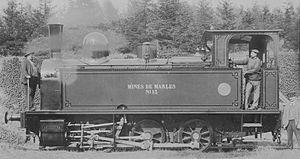
Gros plan de la Locomotive N° 13 de la Cie des Mines de Marles (Pas-de-Calais) en 1905. Cliché animé, trois personnages, chauffeur et mécanicien et un cadre grimpé à l'avant de la locomotive à vapeur. Le document est tiré du fonds de l'album Le Cornec, ingénieur chef mécanicien. Cet ingénieur en hydrauliques et spécialiste d'installation de pompes a voyagé comme officie sur le Yacht-steamer ""Sans Peur"", bateau de M. Etienne Fould qui l'a acquis en 1887. Puis, à partir de 1900 on le retrouve à Auchel (Pas-de Calais) où il travaille pour la Compagnie des Mines de Marles."
La Compagnie des mines de Marles exploitait le charbon dans les communes de Marles-les-Mines, Auchel et Calonne-Ricouart, à l'ouest du Bassin minier du Nord-Pas-de-Calais.